The Oscar (film)

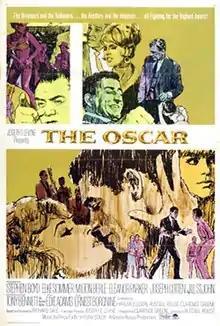
Film poster by Howard Terpning

The Oscar is a 1966 American drama film directed by Russell Rouse and starring Stephen Boyd, Elke Sommer, Milton Berle, Eleanor Parker, Joseph Cotten, Jill St. John, Tony Bennett, Edie Adams and Ernest Borgnine.